William A. Jones III

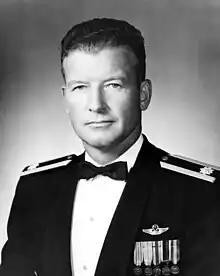

William Atkinson Jones III (May 31, 1922 – November 15, 1969) was a United States Air Force officer and a recipient of the United States military's highest decoration—the Medal of Honor—for his actions in the Vietnam War.